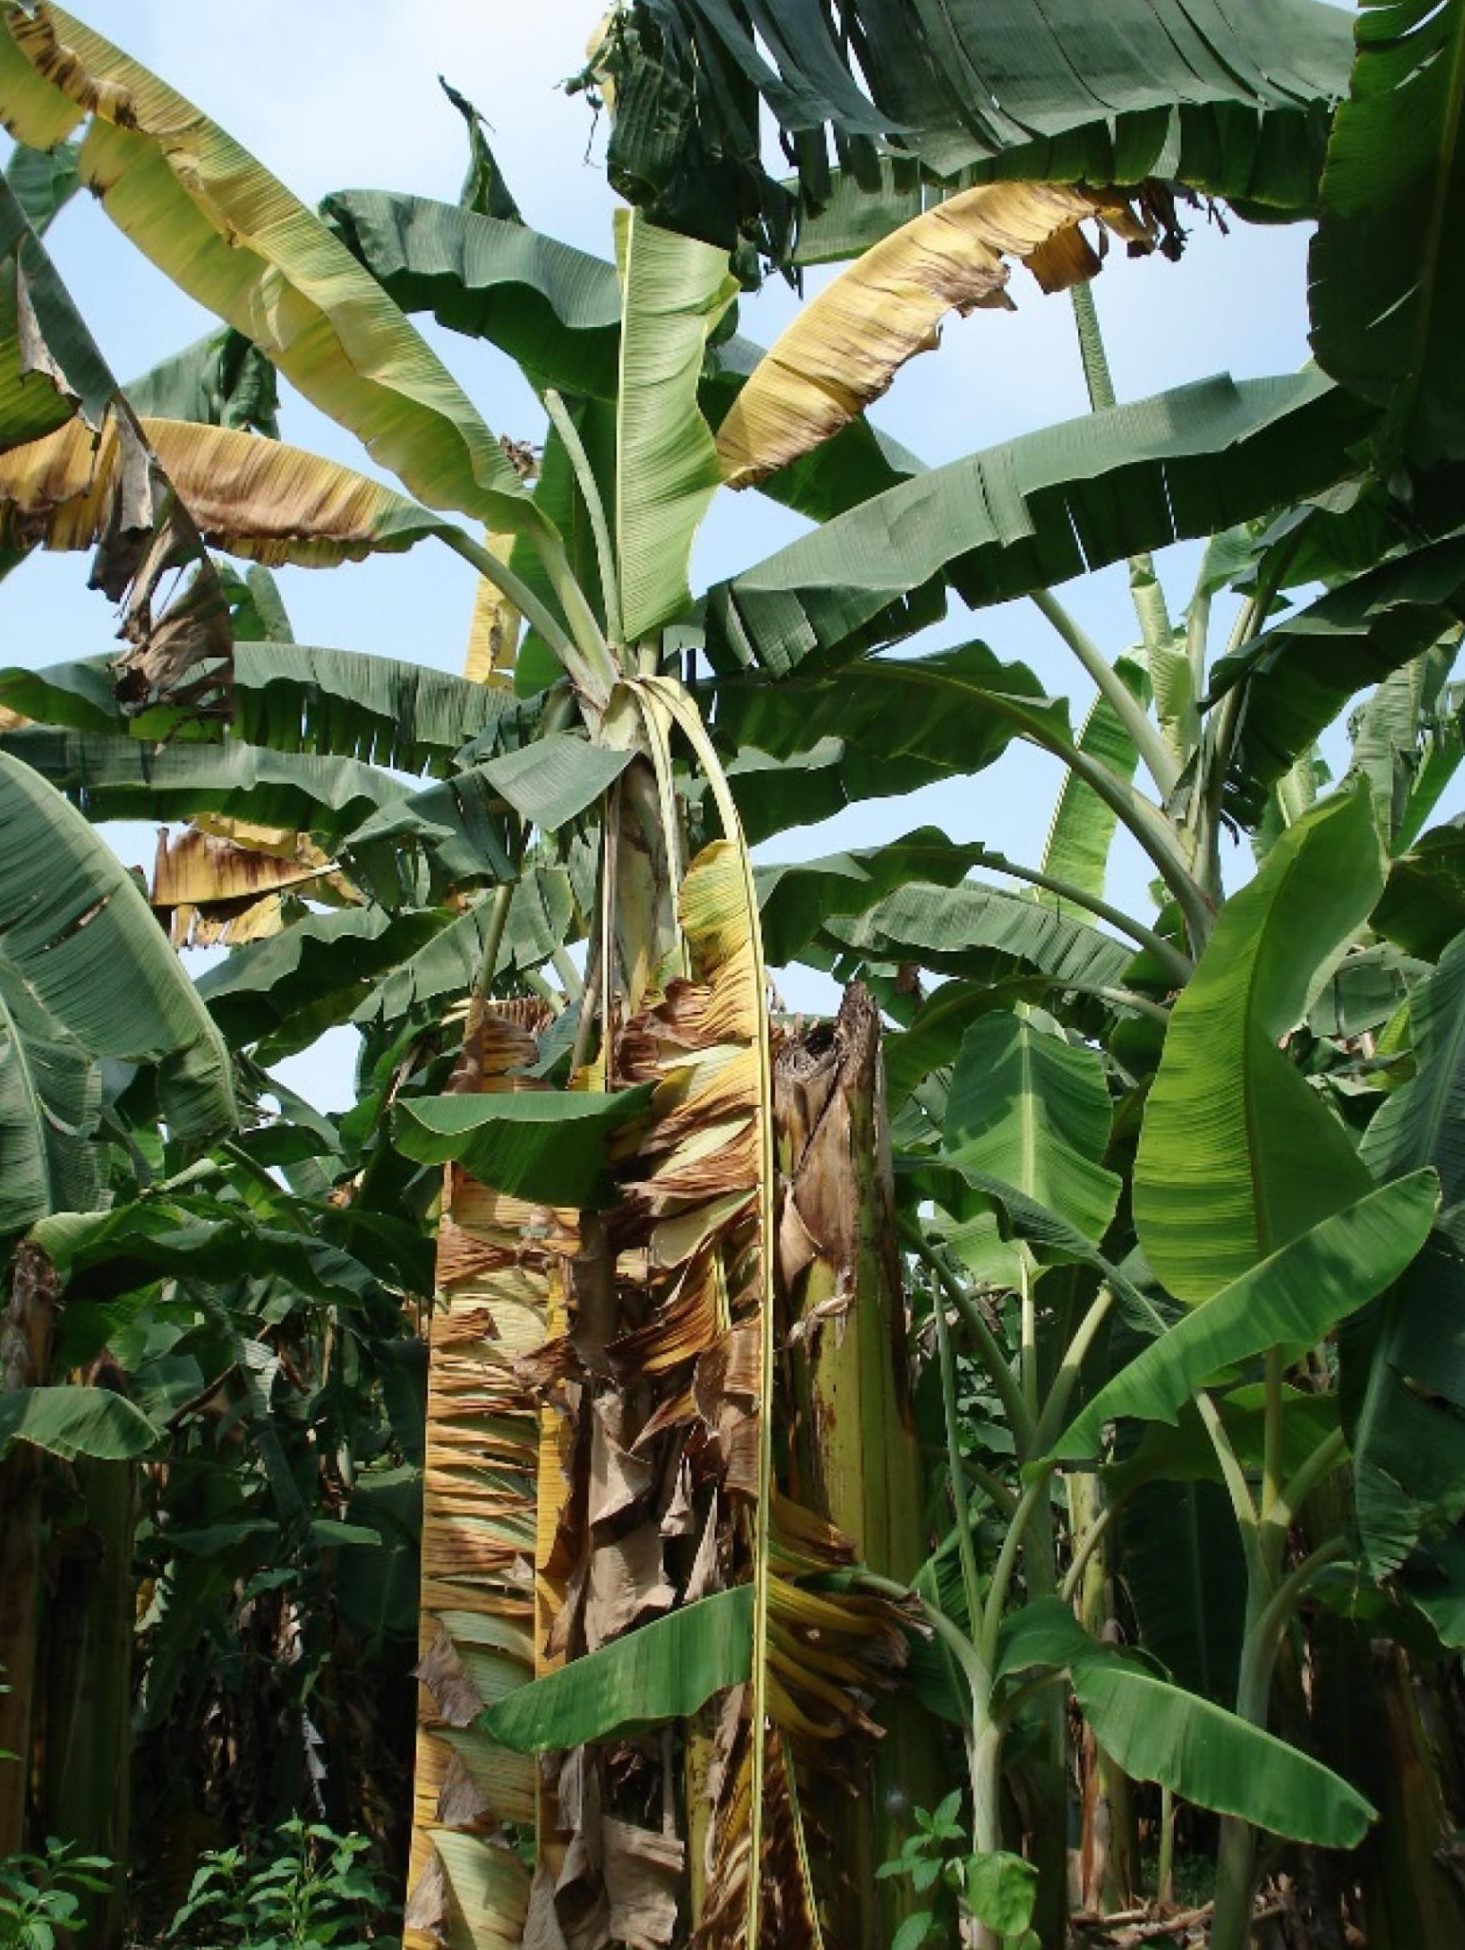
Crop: unknown
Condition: banana_panama_disease